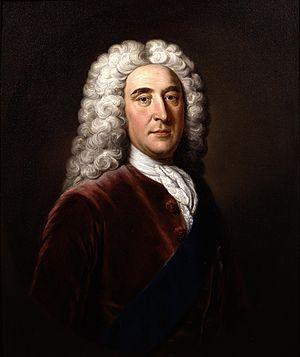
Thomas Pelham-Holles, 1ᵉʳ comte de Clare, puis 1ᵉʳ duc de Newcastle-upon-Tyne et enfin 1ᵉʳ duc de Newcastle-under-Lyne, était un homme d'État britannique du parti Whig. Avec son frère, Henry Pelham, ils tinrent le pouvoir pendant dix ans. Après la mort de Henry, il poursuivit le mandat de Premier ministre du Royaume-Uni de ce dernier pendant six ans, lors de deux périodes distinctes. Alors que son gouvernement ne fut pas vraiment notable, il initia la guerre de Sept Ans, qui conduira d'ailleurs à sa démission. Après son second mandat de Premier ministre, il fut brièvement membre du gouvernement de Charles Watson-Wentworth, avant de se retirer de la vie publique.
Les élections générales britanniques de 1761 se sont déroulées en Grande-Bretagne du 25 mars au 5 mai 1761. Ces élections sont remportées par le parti whig.
Les élections générales britanniques de 1754 se sont déroulées en Grande-Bretagne du 18 avril au 20 mai 1754. Ces élections sont remportées par le parti whig.